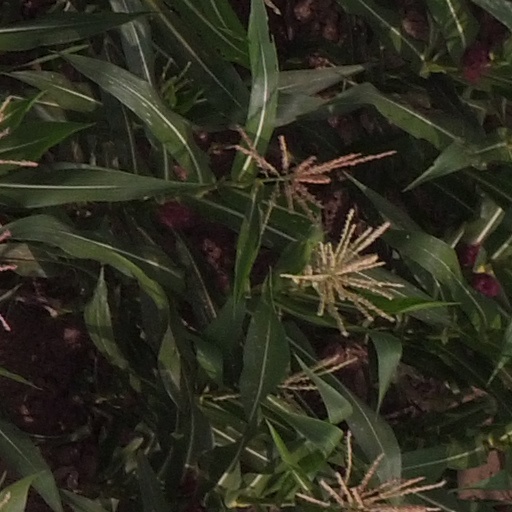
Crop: maize; corn